Jean-Baptiste de Boyer, Marquis d'Argens

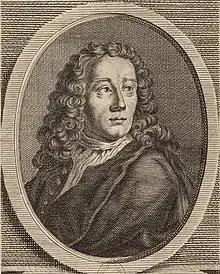
Portrait by Jakob van der Schley, 1738

Jean-Baptiste de Boyer, Marquis d'Argens (24 June 1704 – 11 January 1771) was a French rationalist, author and critic of the Catholic Church, who was a close friend of Voltaire and spent much of his life in exile at the court of Frederick the Great.